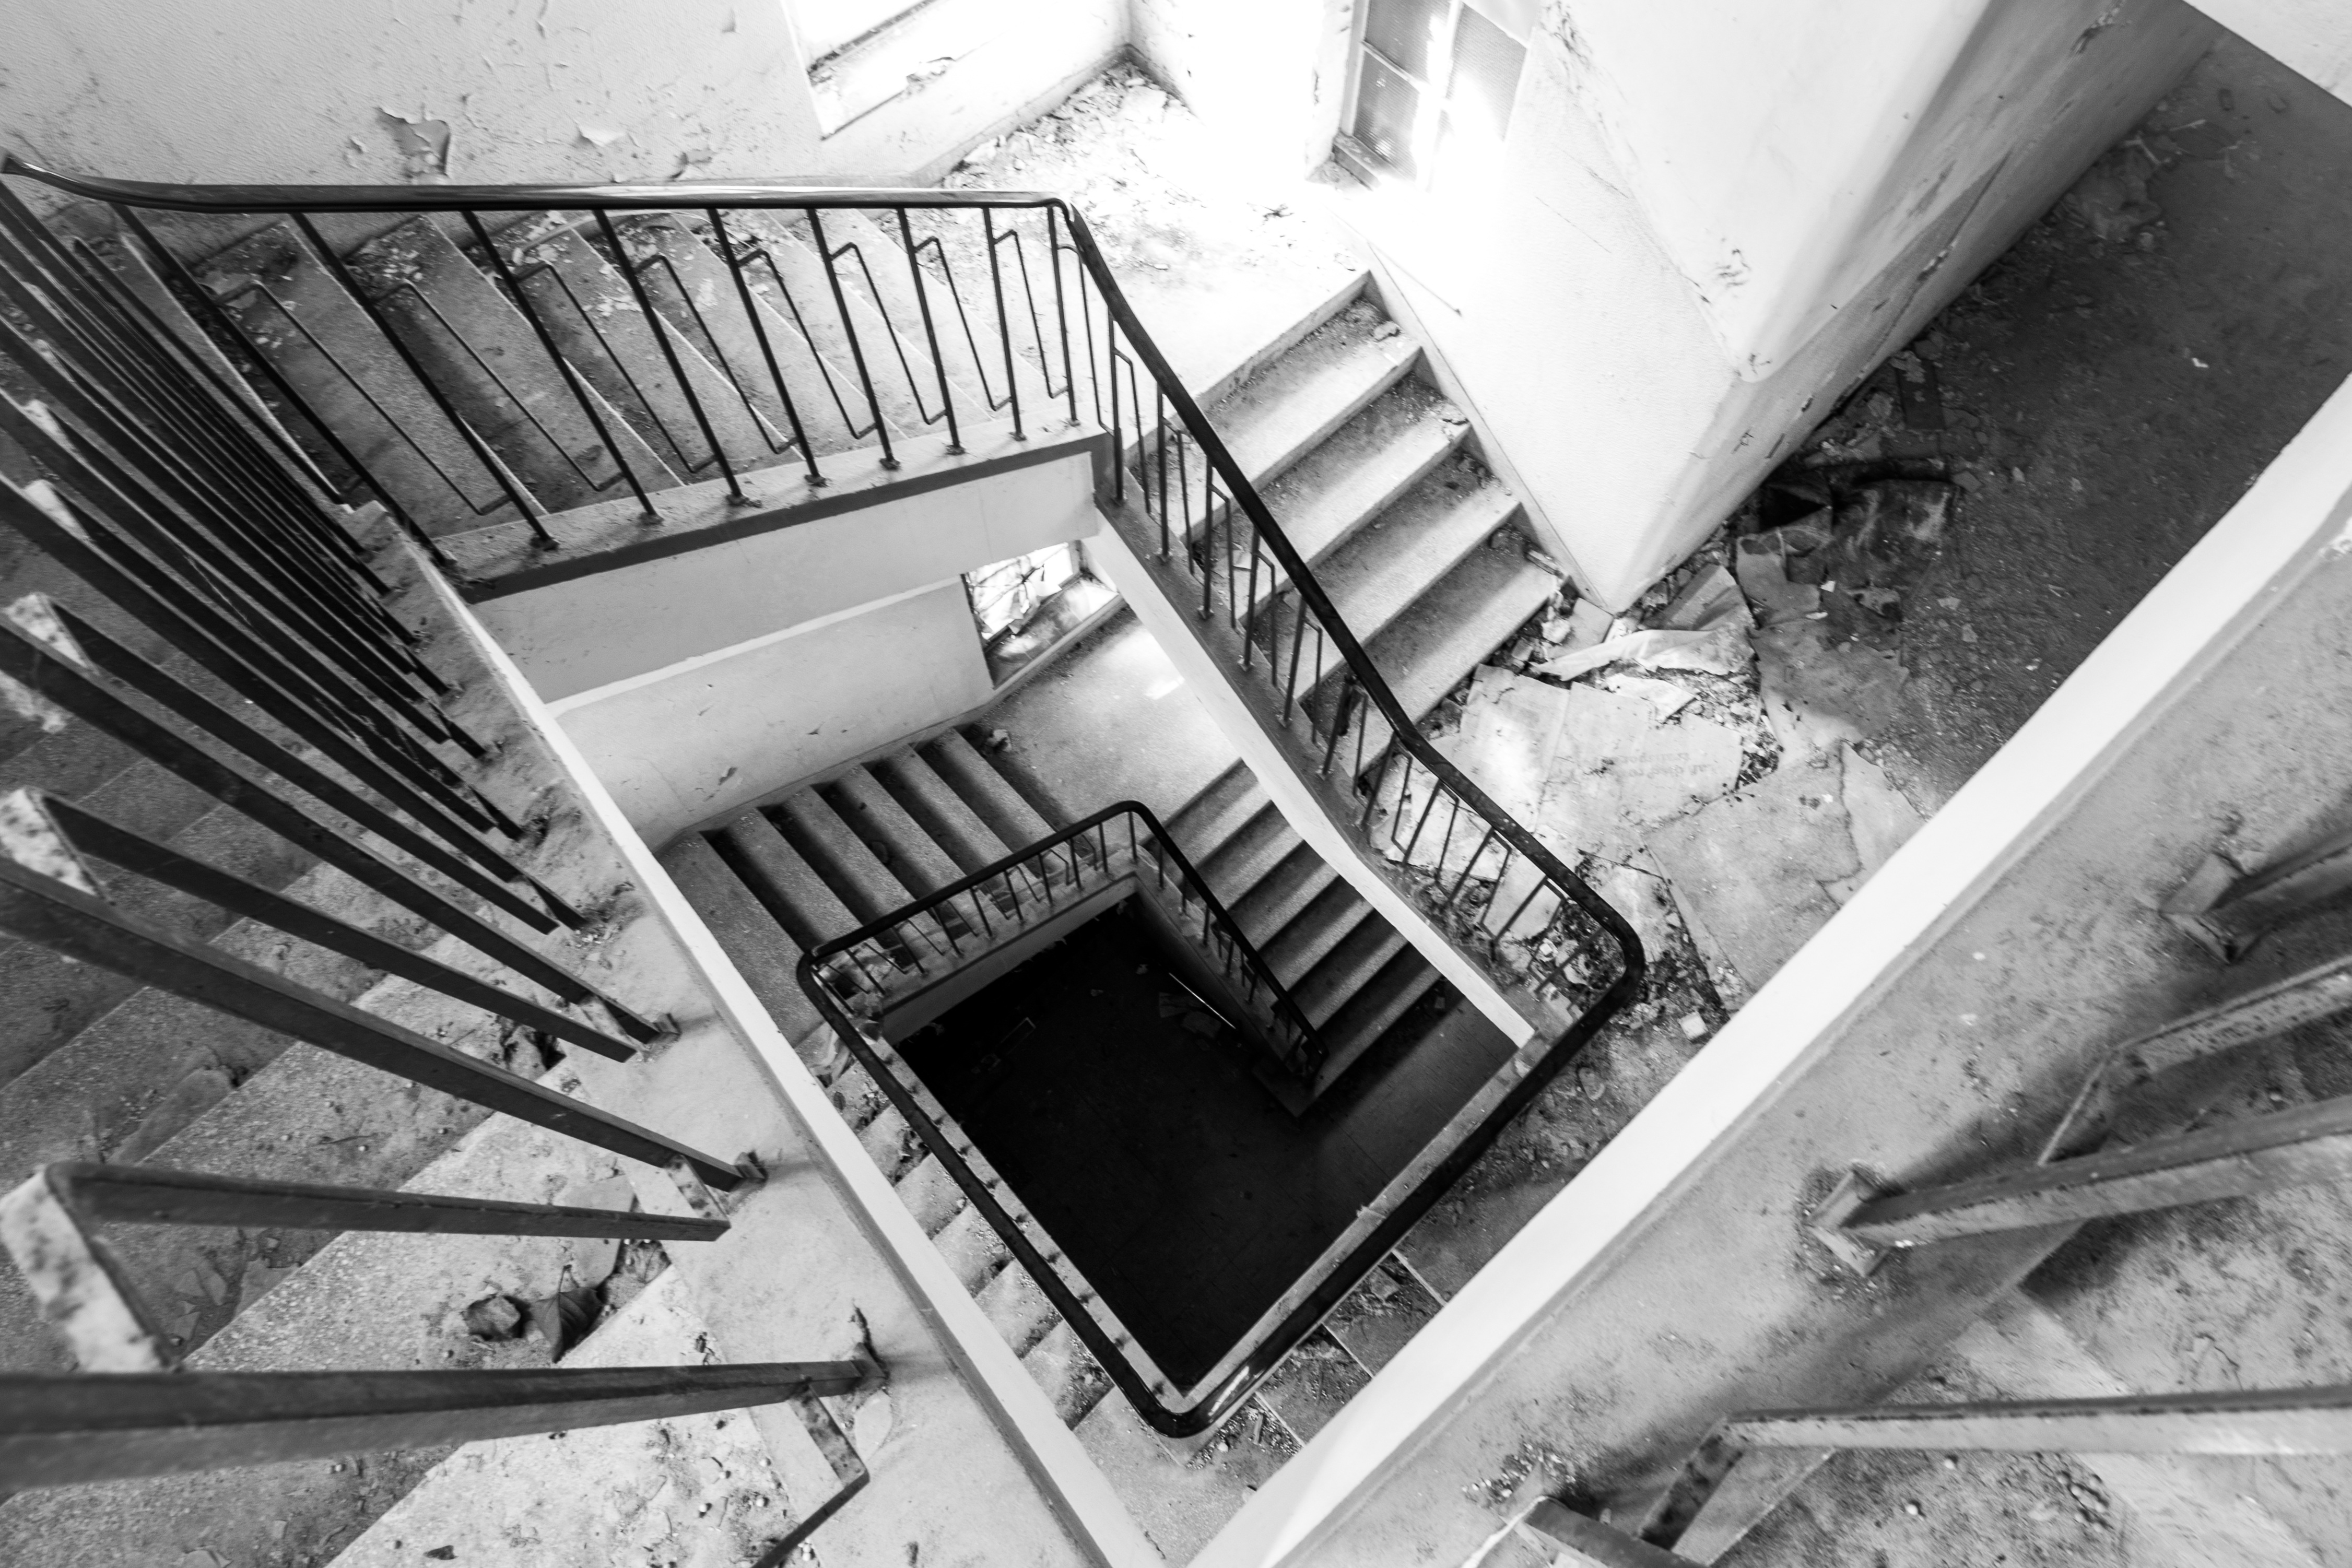
black and white, architecture, white, photography, window, building, old, atmosphere, staircase, line, broken, decay, black, monochrome, old building, transience, drawing, design, stairs, dilapidated, symmetry, photograph, weird, image, shape, past, historically, leave, masonry, break up, lapsed, ailing, lost place, run down, passed, monochrome photography